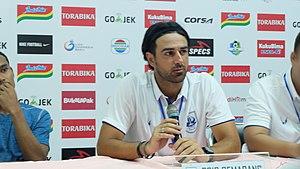
Vincenzo Alberto Annese, né le 22 septembre 1984 à Bisceglie, est un entraîneur de football italien.